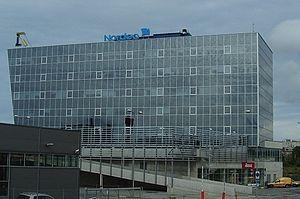
Ülemiste est un quartier du district de Lasnamäe à Tallinn en Estonie.